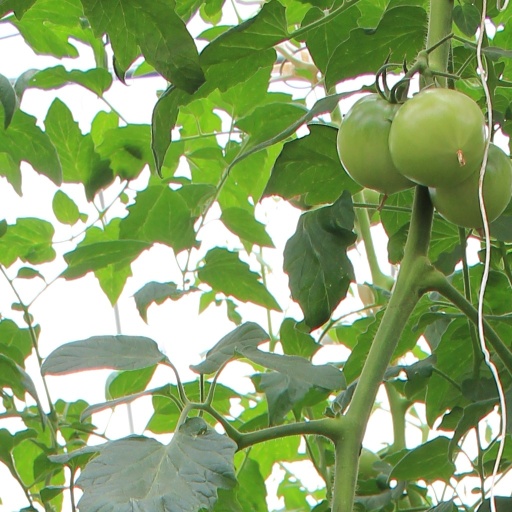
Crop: tomato